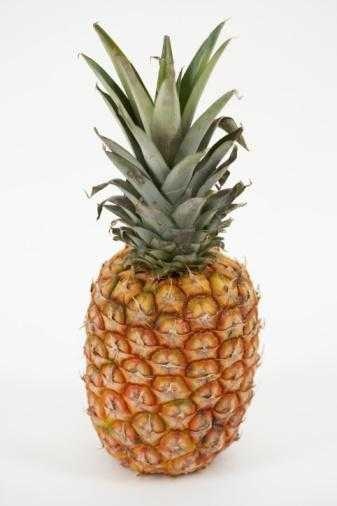
Label: Pineapple